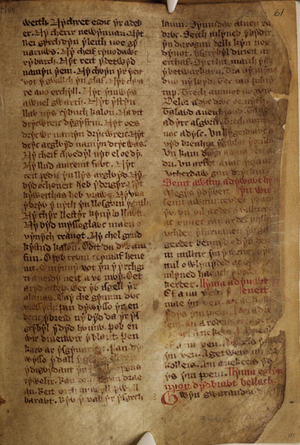
Cet article est une liste non exhaustive d'œuvres concernant le cycle arthurien. Elles sont classées par genre et par ordre alphabétique.